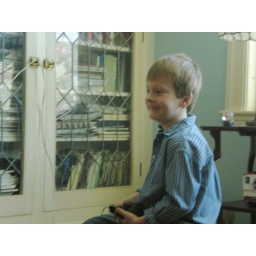
Ethan is thrilled with driving the train around the tree